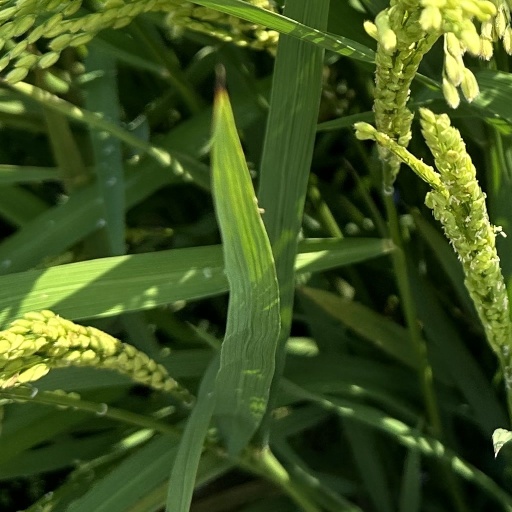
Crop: rice